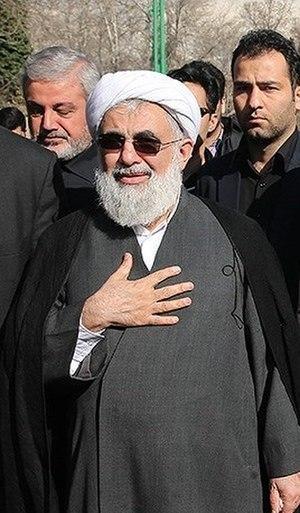
Hodjatoleslam Ali Fallahian est un membre du clergé et homme politique iranien né en 1945 à Najafabad. Il a été ministre du renseignement du gouvernement de Hachemi Rafsandjani.